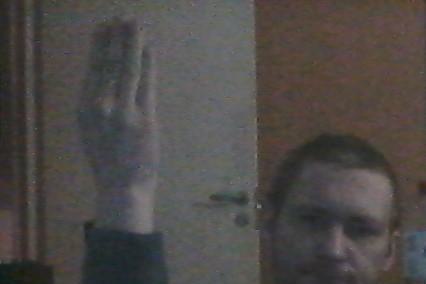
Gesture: stop_inverted